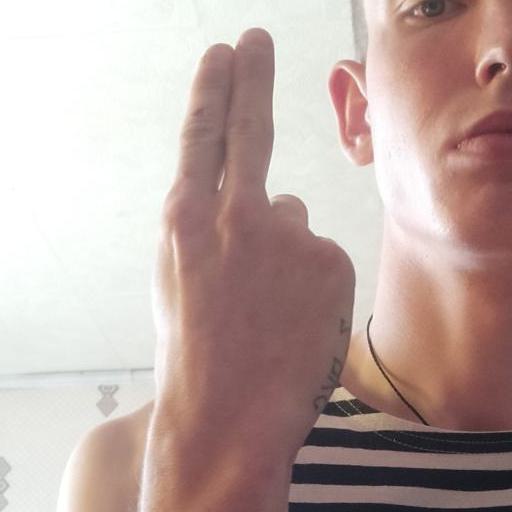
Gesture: two_up_inverted